Ottawa County, Kansas

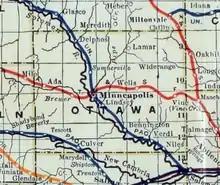
1915-1918 railroad map of Ottawa County

Ottawa County is divided into twenty townships. The city of Minneapolis is considered governmentally independent and is excluded from the census figures for the townships. In the following table, the population center is the largest city (or cities) included in that township's population total, if it is of a significant size.